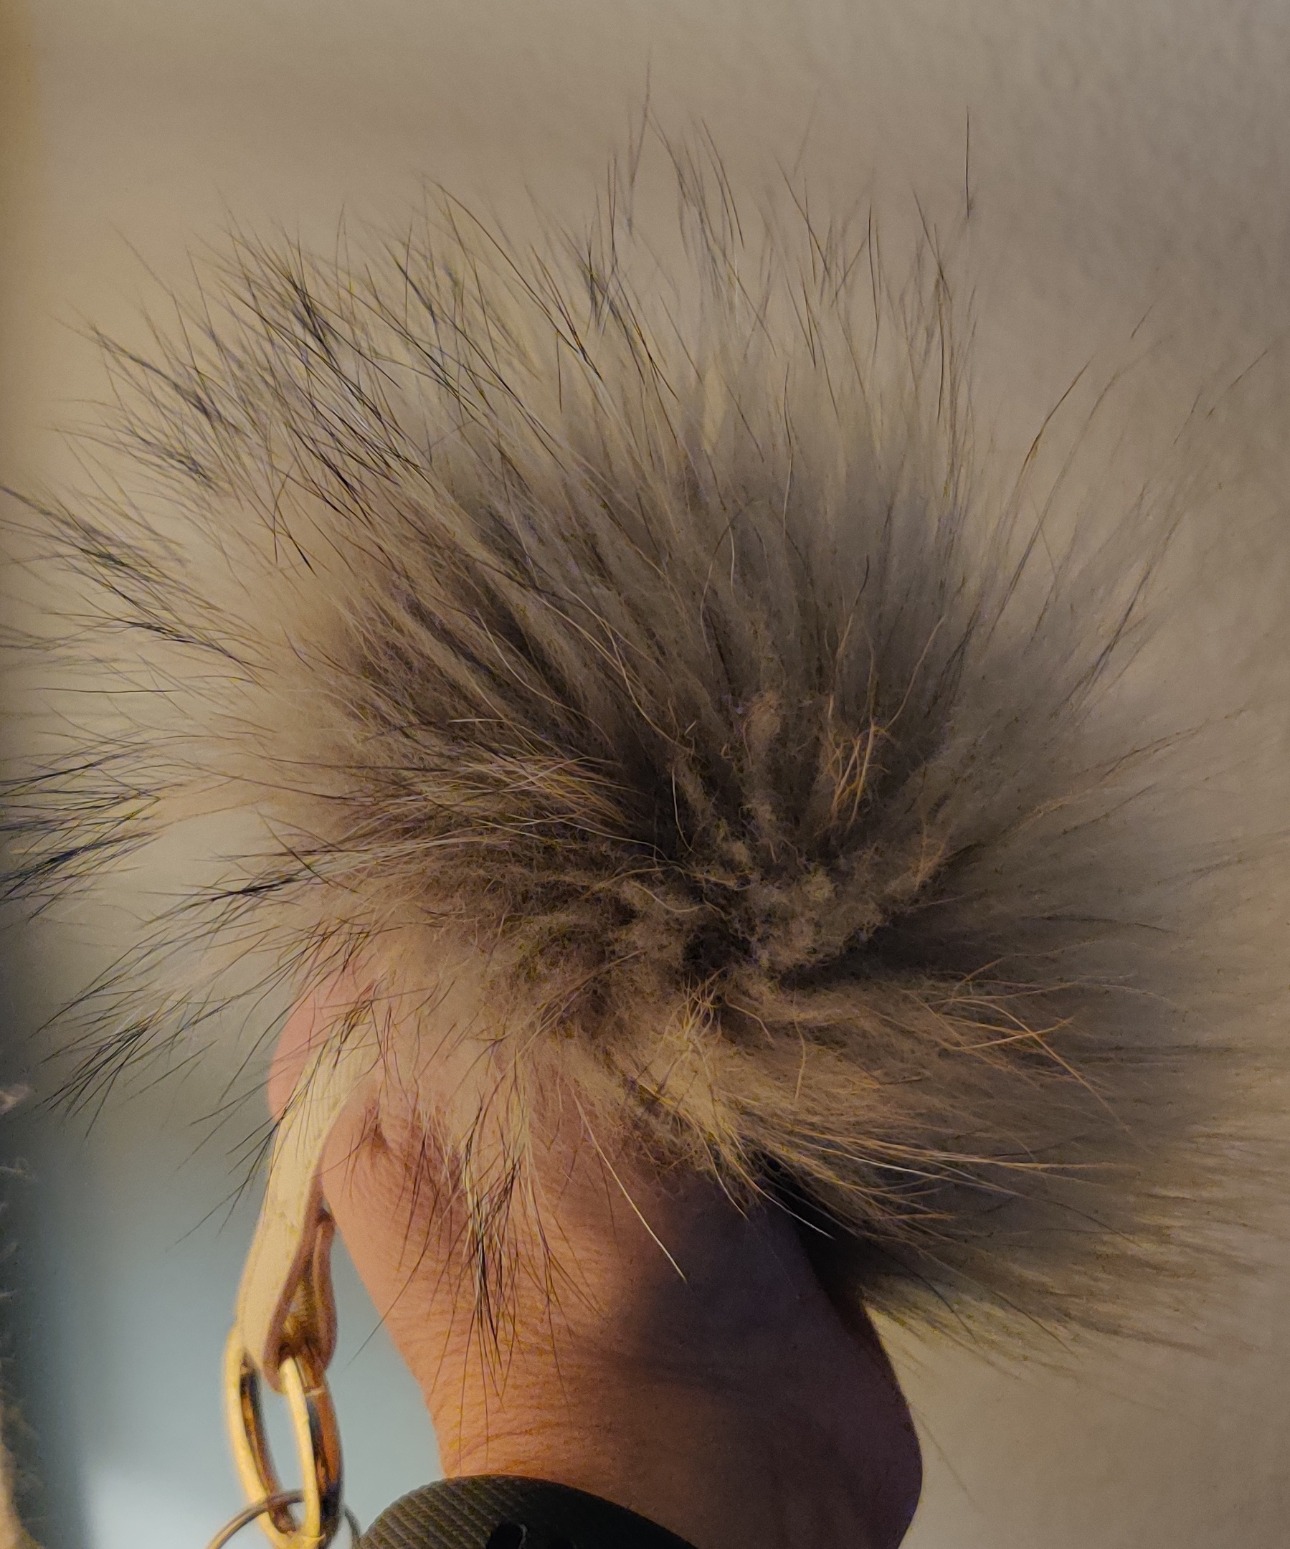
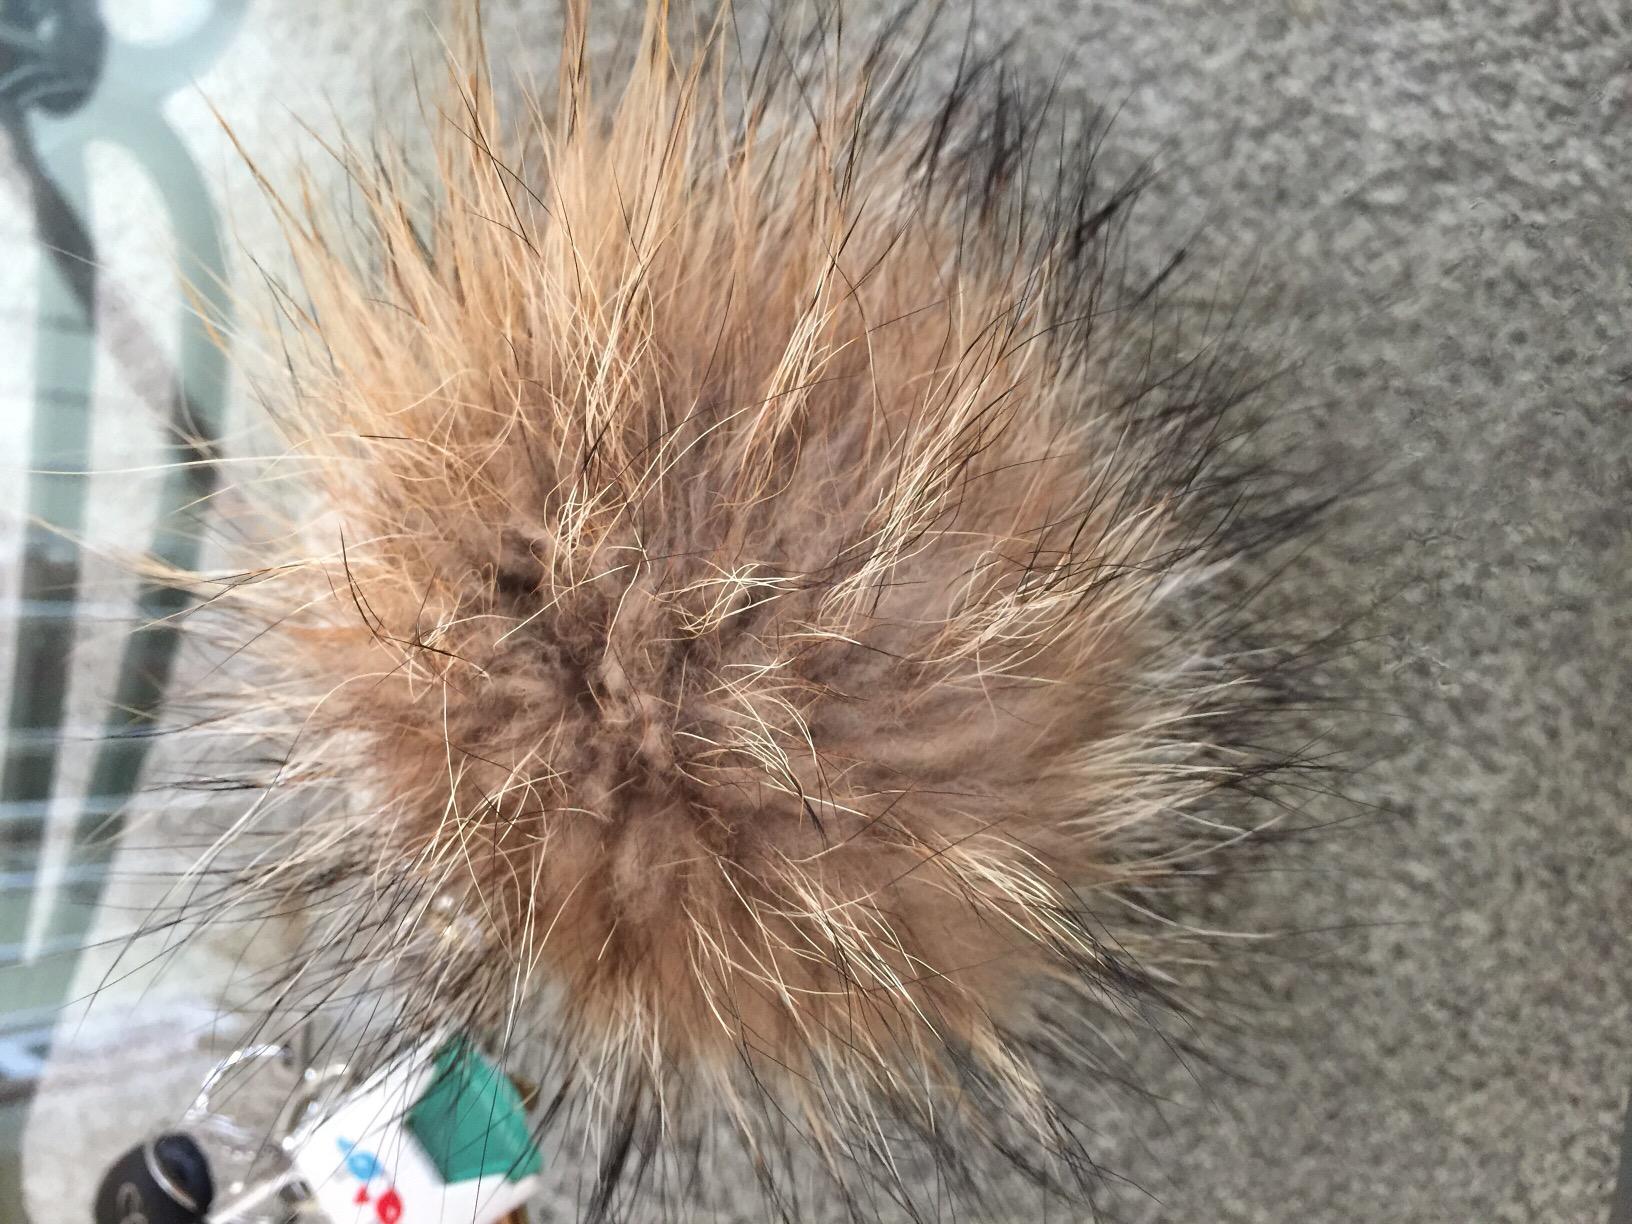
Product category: accessories_keychain
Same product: yes